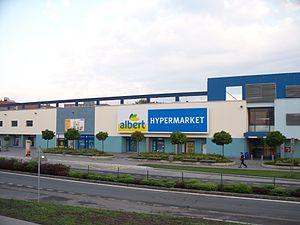
Albert est une enseigne tchèque de grande distribution créée en 1991, appartenant au groupe néerlandais Ahold. Albert existe actuellement en Tchéquie, Slovaquie et auparavant en Pologne.